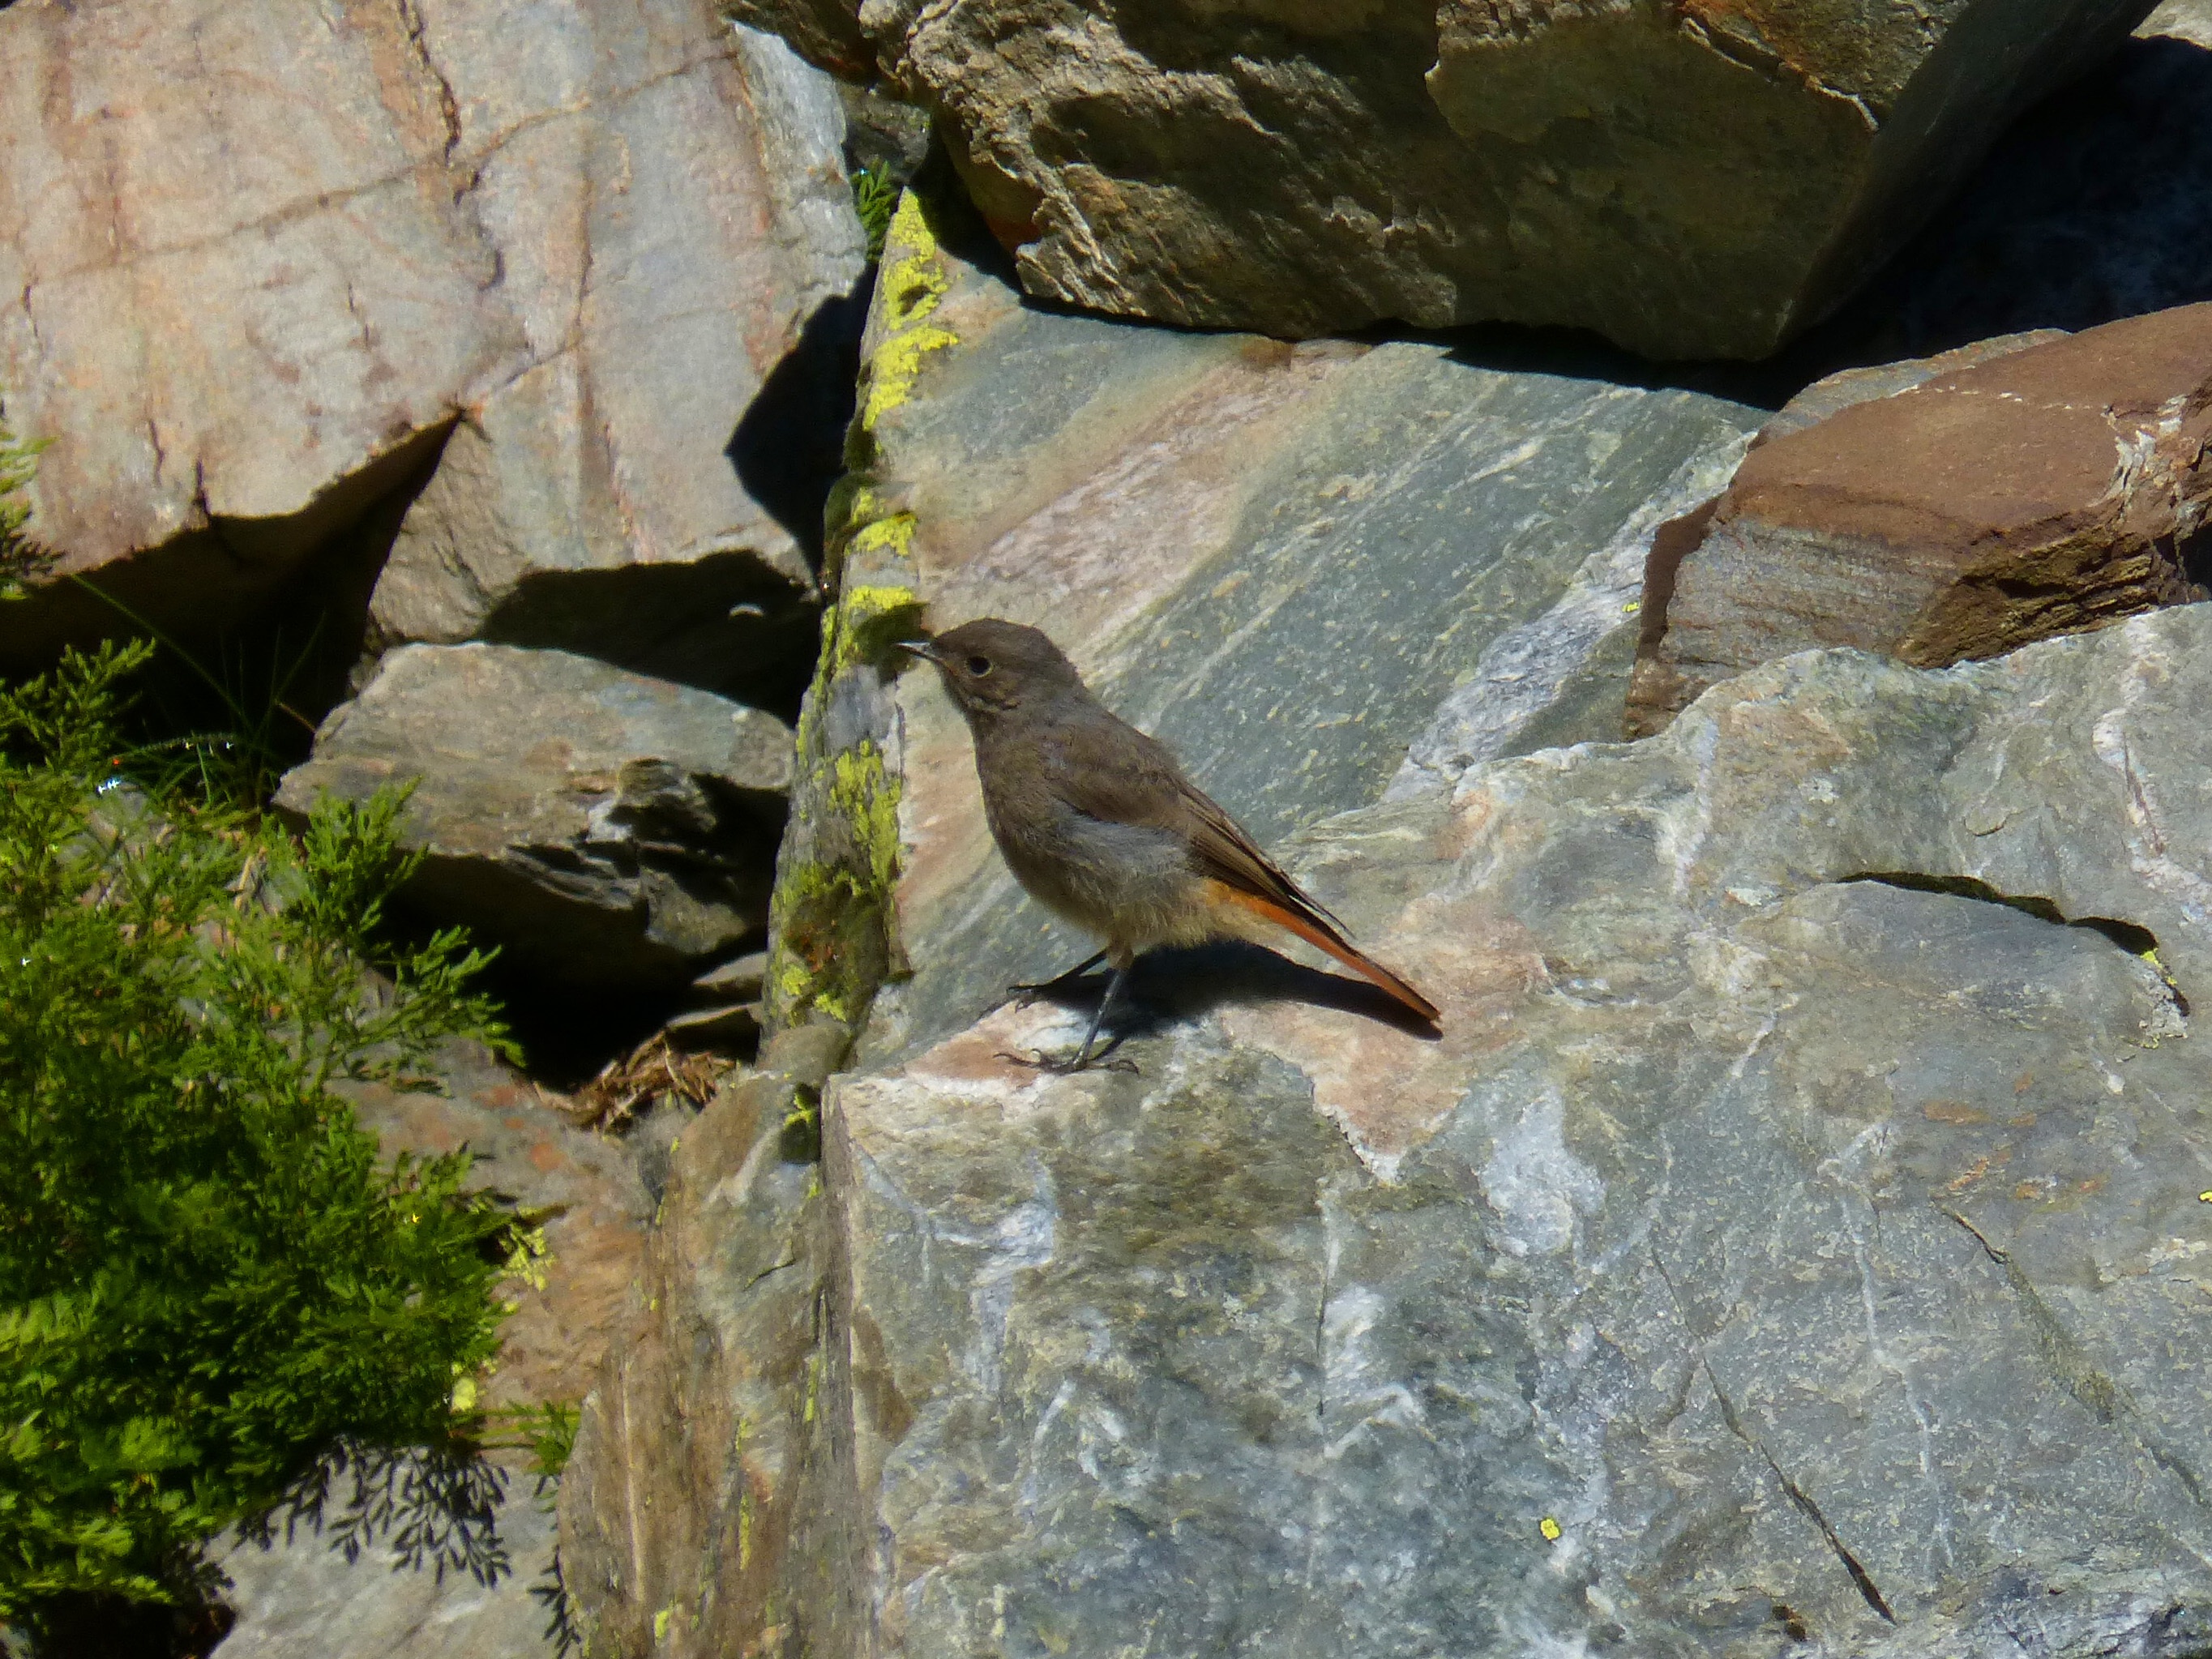
nature, bird, wildlife, zoo, fauna, rocks, smoked, pyrenee catalunya, black redstart, perching bird